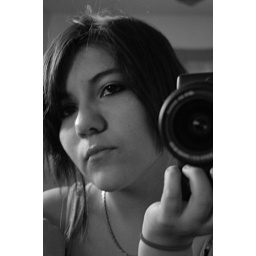
I'm lookin at the girl in the mirror